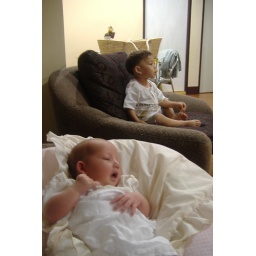
in our new house watching TV